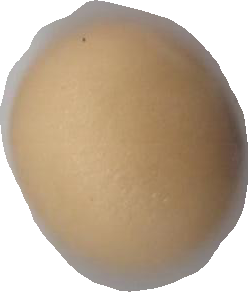
Variety: Dega